Townsend North House

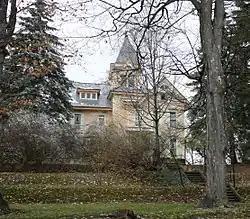

The Townsend North House is a private house located at 325 North Main Street in Vassar, Michigan. It was listed on the National Register of Historic Places in 1977.